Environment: real
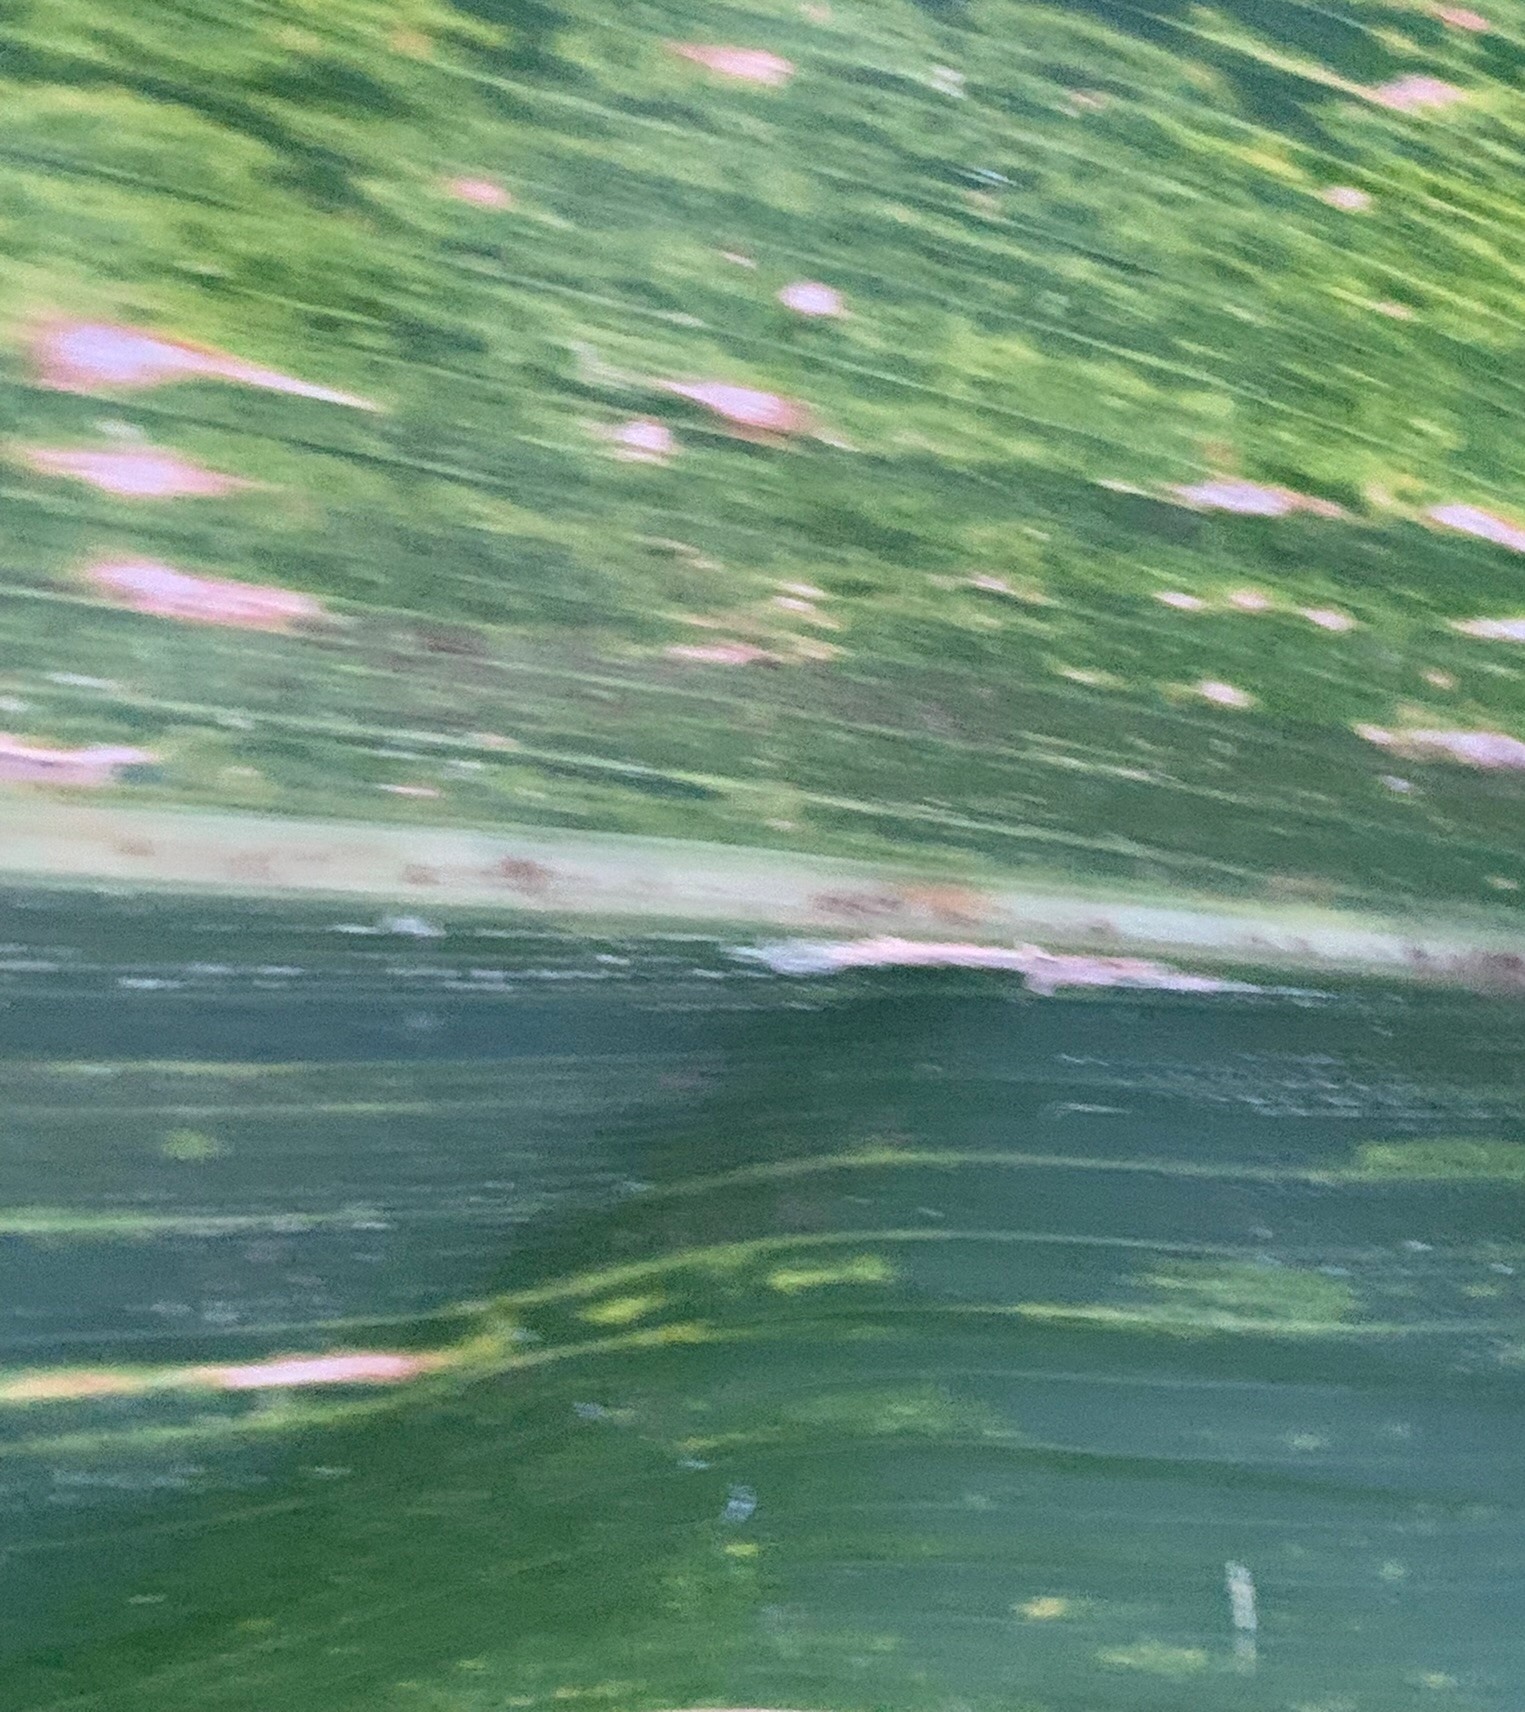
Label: lethal_necrosis